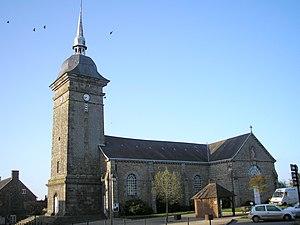
Saint-Bômer-les-Forges (Normandie, France). L'église Saint-Bômer.